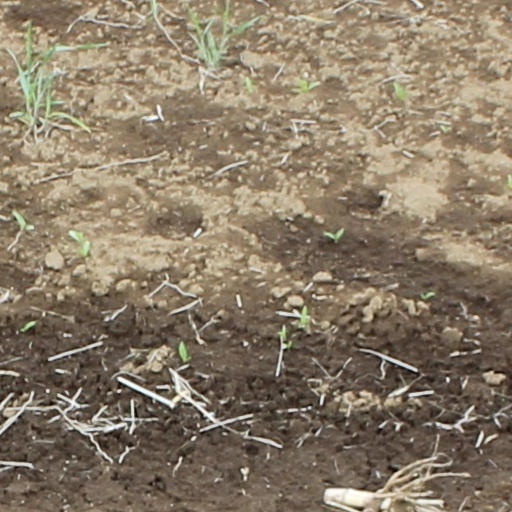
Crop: wheat